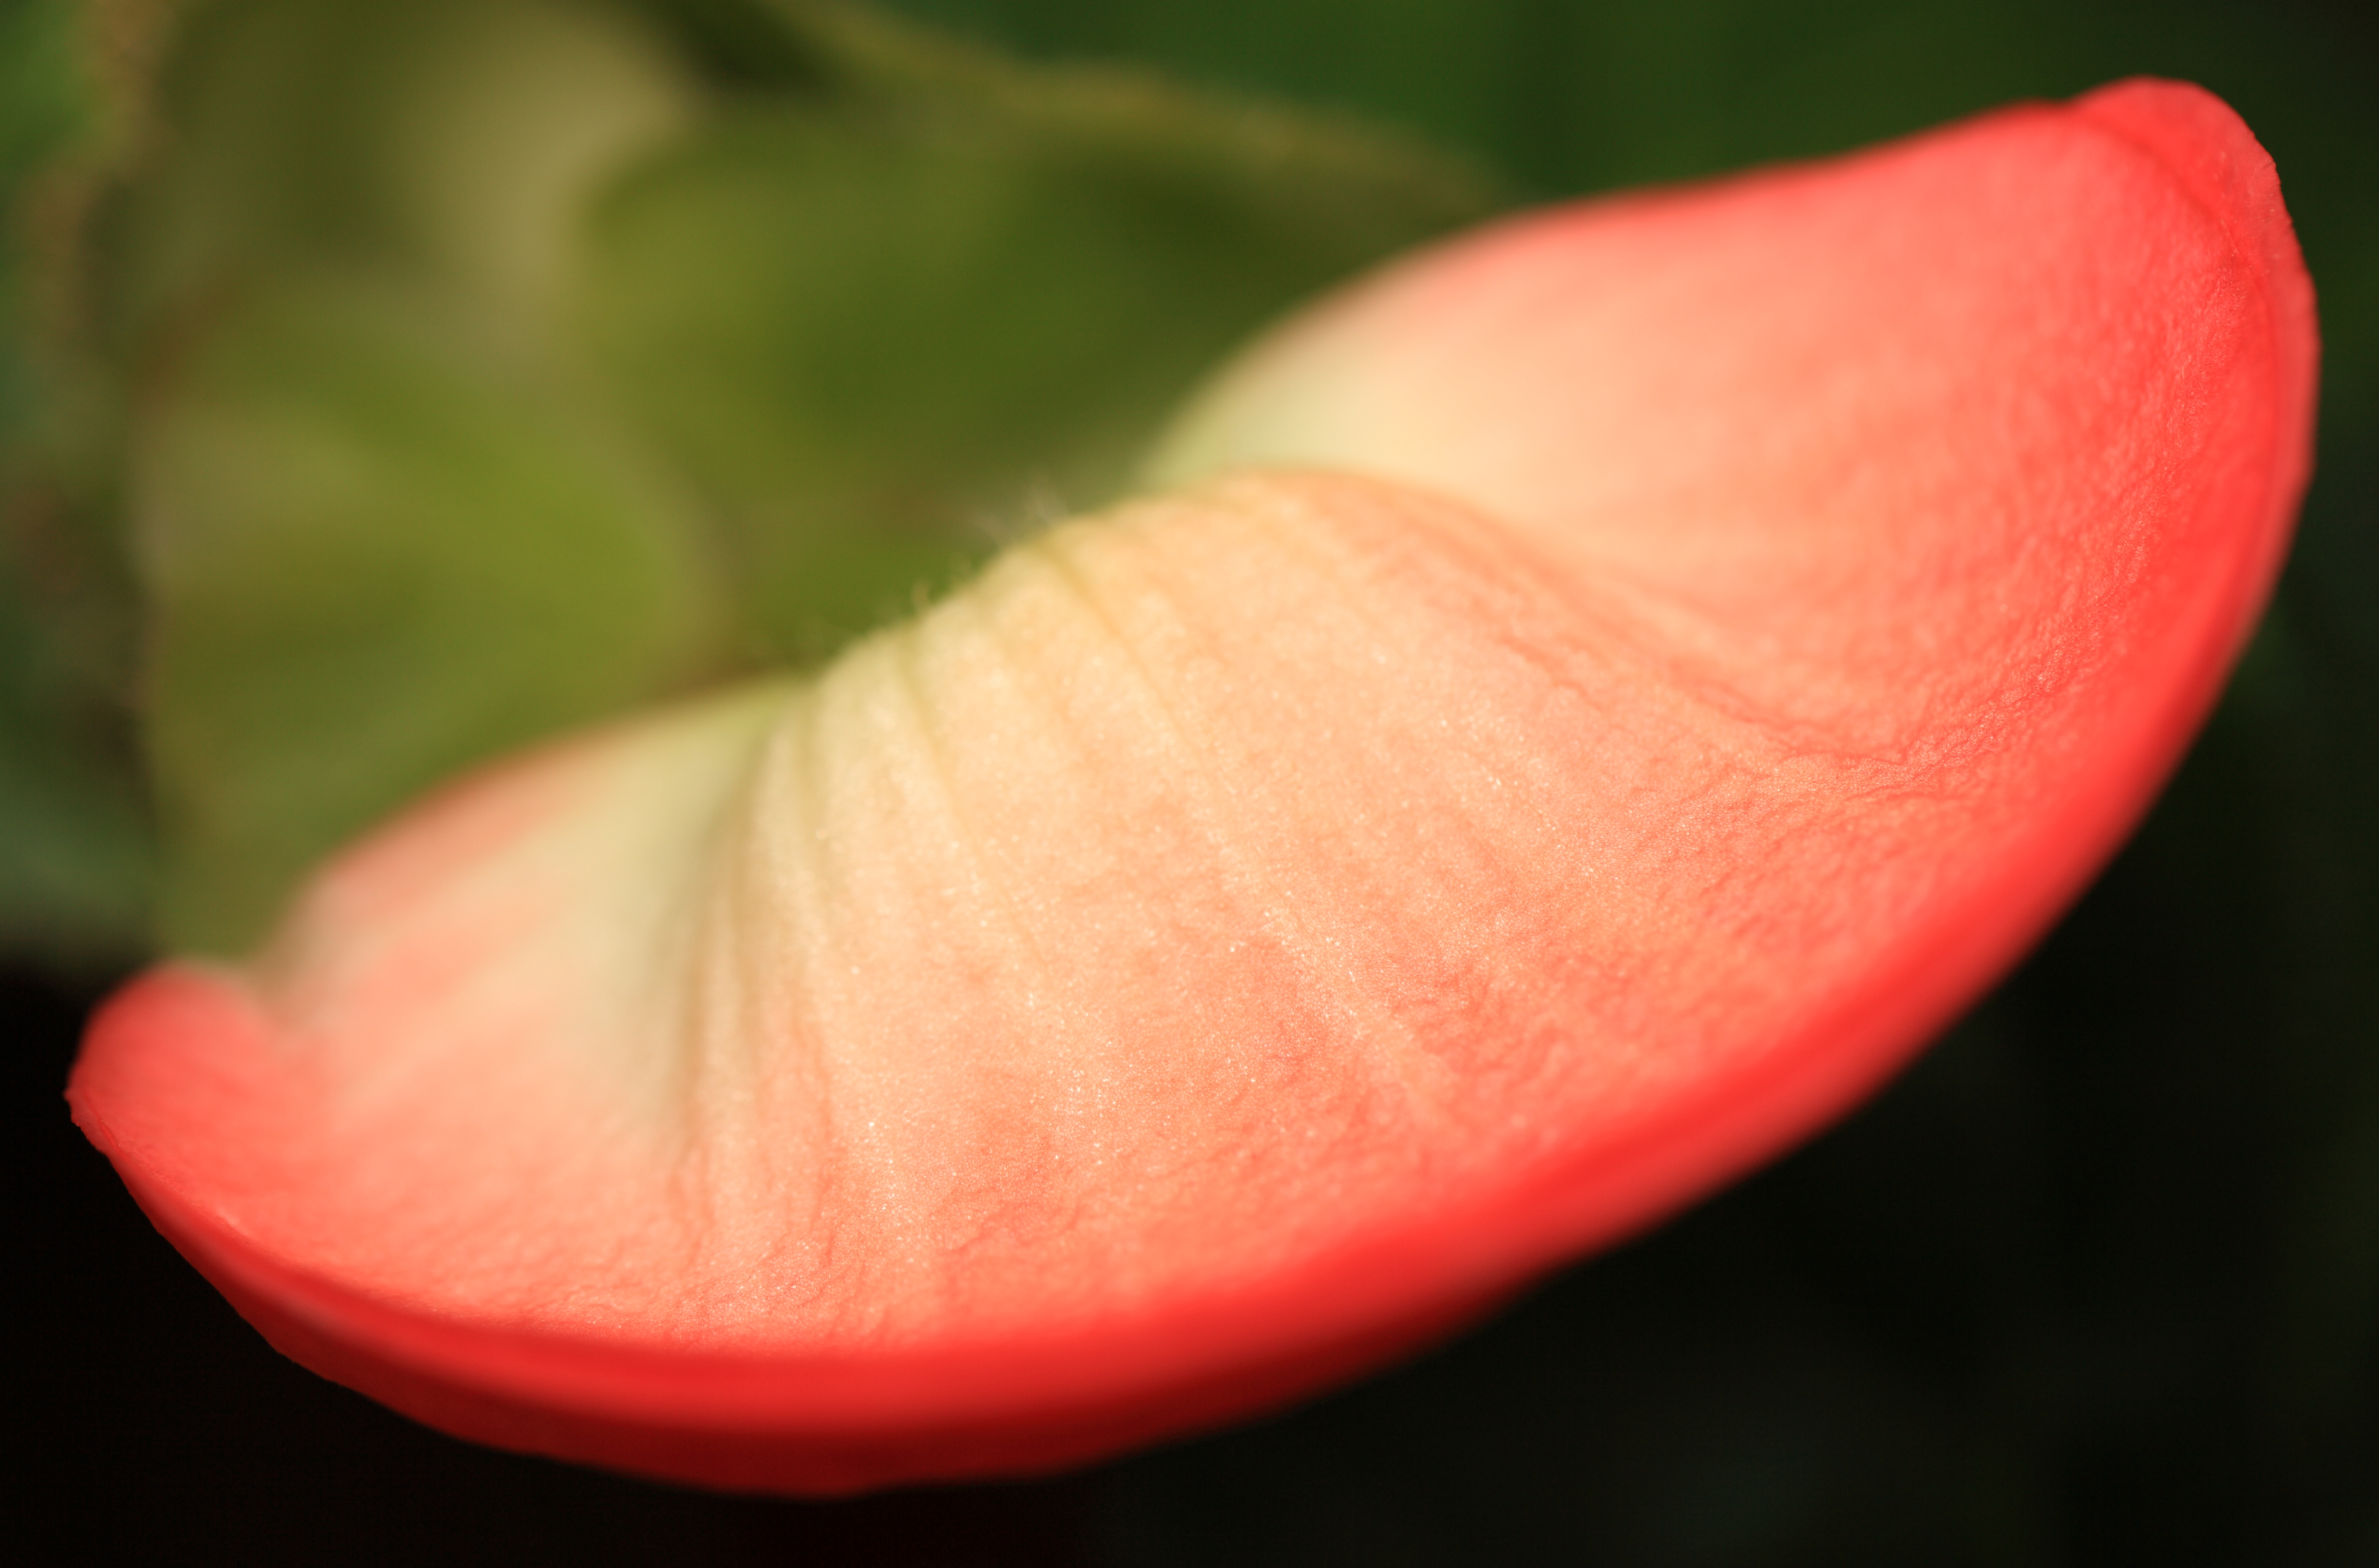
blossom, plant, photography, leaf, flower, petal, high, red, pink, flora, close up, tokyo, 5d, hires, bud, begonias, tuberous, markii, hi, res, resolution, begonia, jindaishokubutsukouen, choufu, tuberhybrida, macro photography, flowering plant, plant stem, land plant